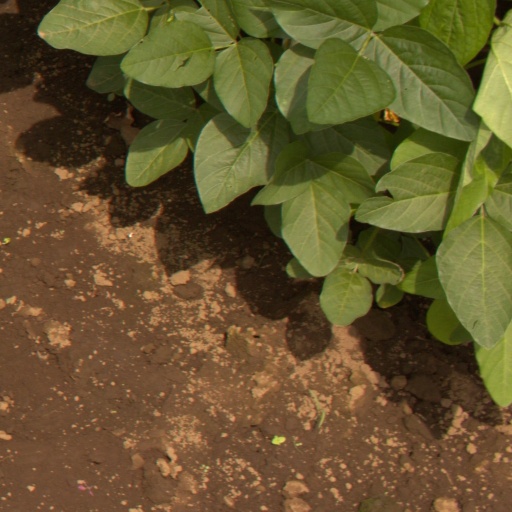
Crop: soybean